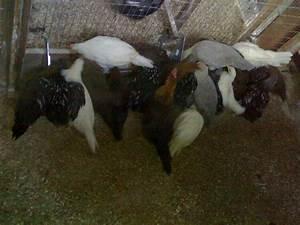
chicken